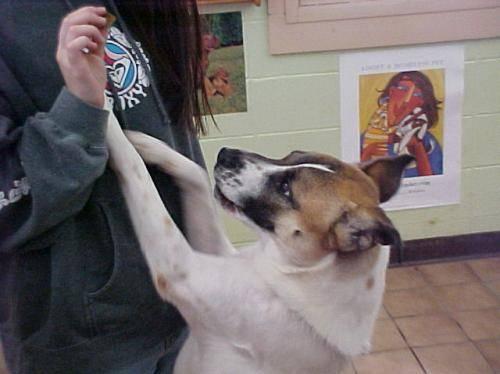
dog